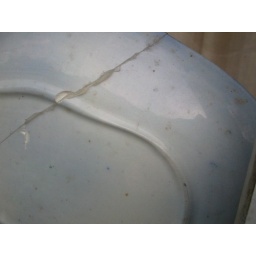
Cracked plate in Mary's window